Amarotypus

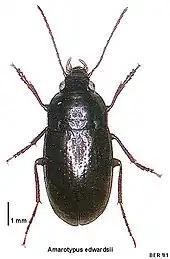
"Amarotypus edwardsii"

Amarotypus is a genus of ground beetles in the family Carabidae. This genus has a single species, Amarotypus edwardsii, found in New Zealand.